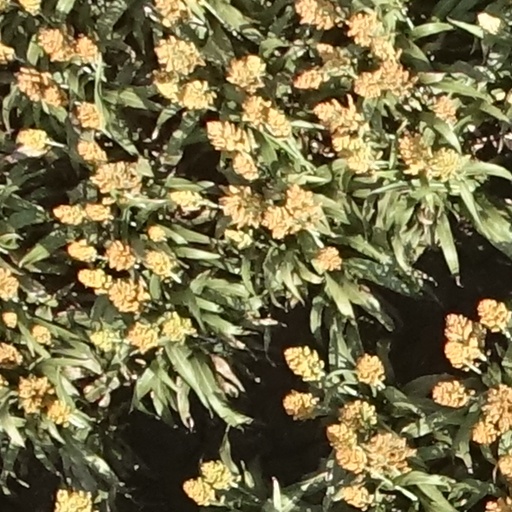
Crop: sorghum